State Railways Institution

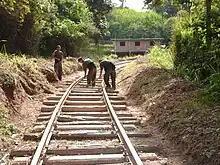
Railroad reconstruction (July 21, 2007)

This 7 km long branch independent of all other rail systems is for recreational purposes only. Mainly is to provide entertainment for tourists, these enchanted sights must be viewed by all. Originally this summit section was part of the Great Venezuela Railway (180 km in length) built in 1909 and operated until after 1937. If all goes well this will be available to the public in 2012.